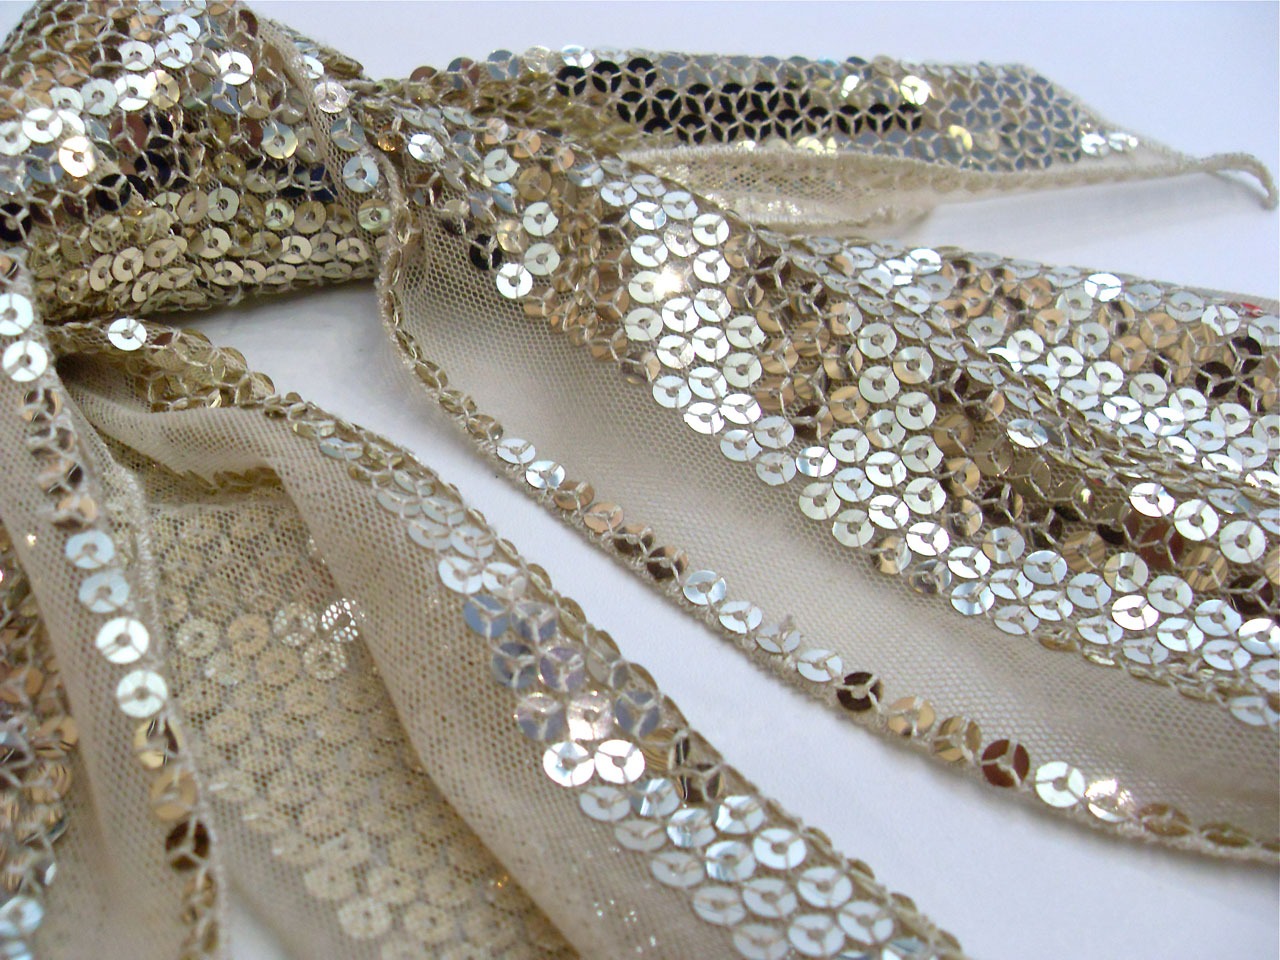
chain, pattern, macro, clothing, yellow, bead, headgear, scarf, necklace, fabric, close up, jewellery, gold, pearl, tiara, sequins, sparkly, textiles, fashion accessory, headpiece, hair accessory, bling bling